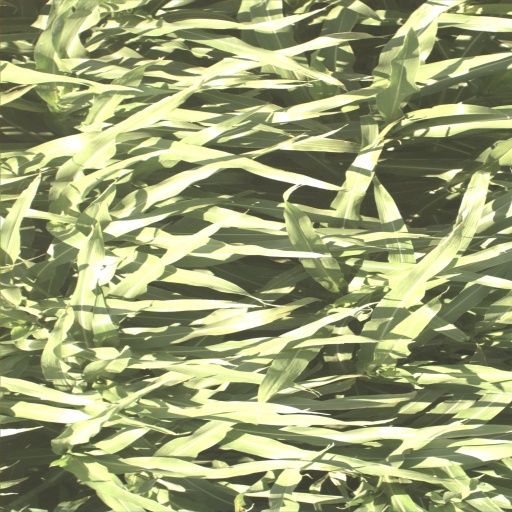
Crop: sorghum